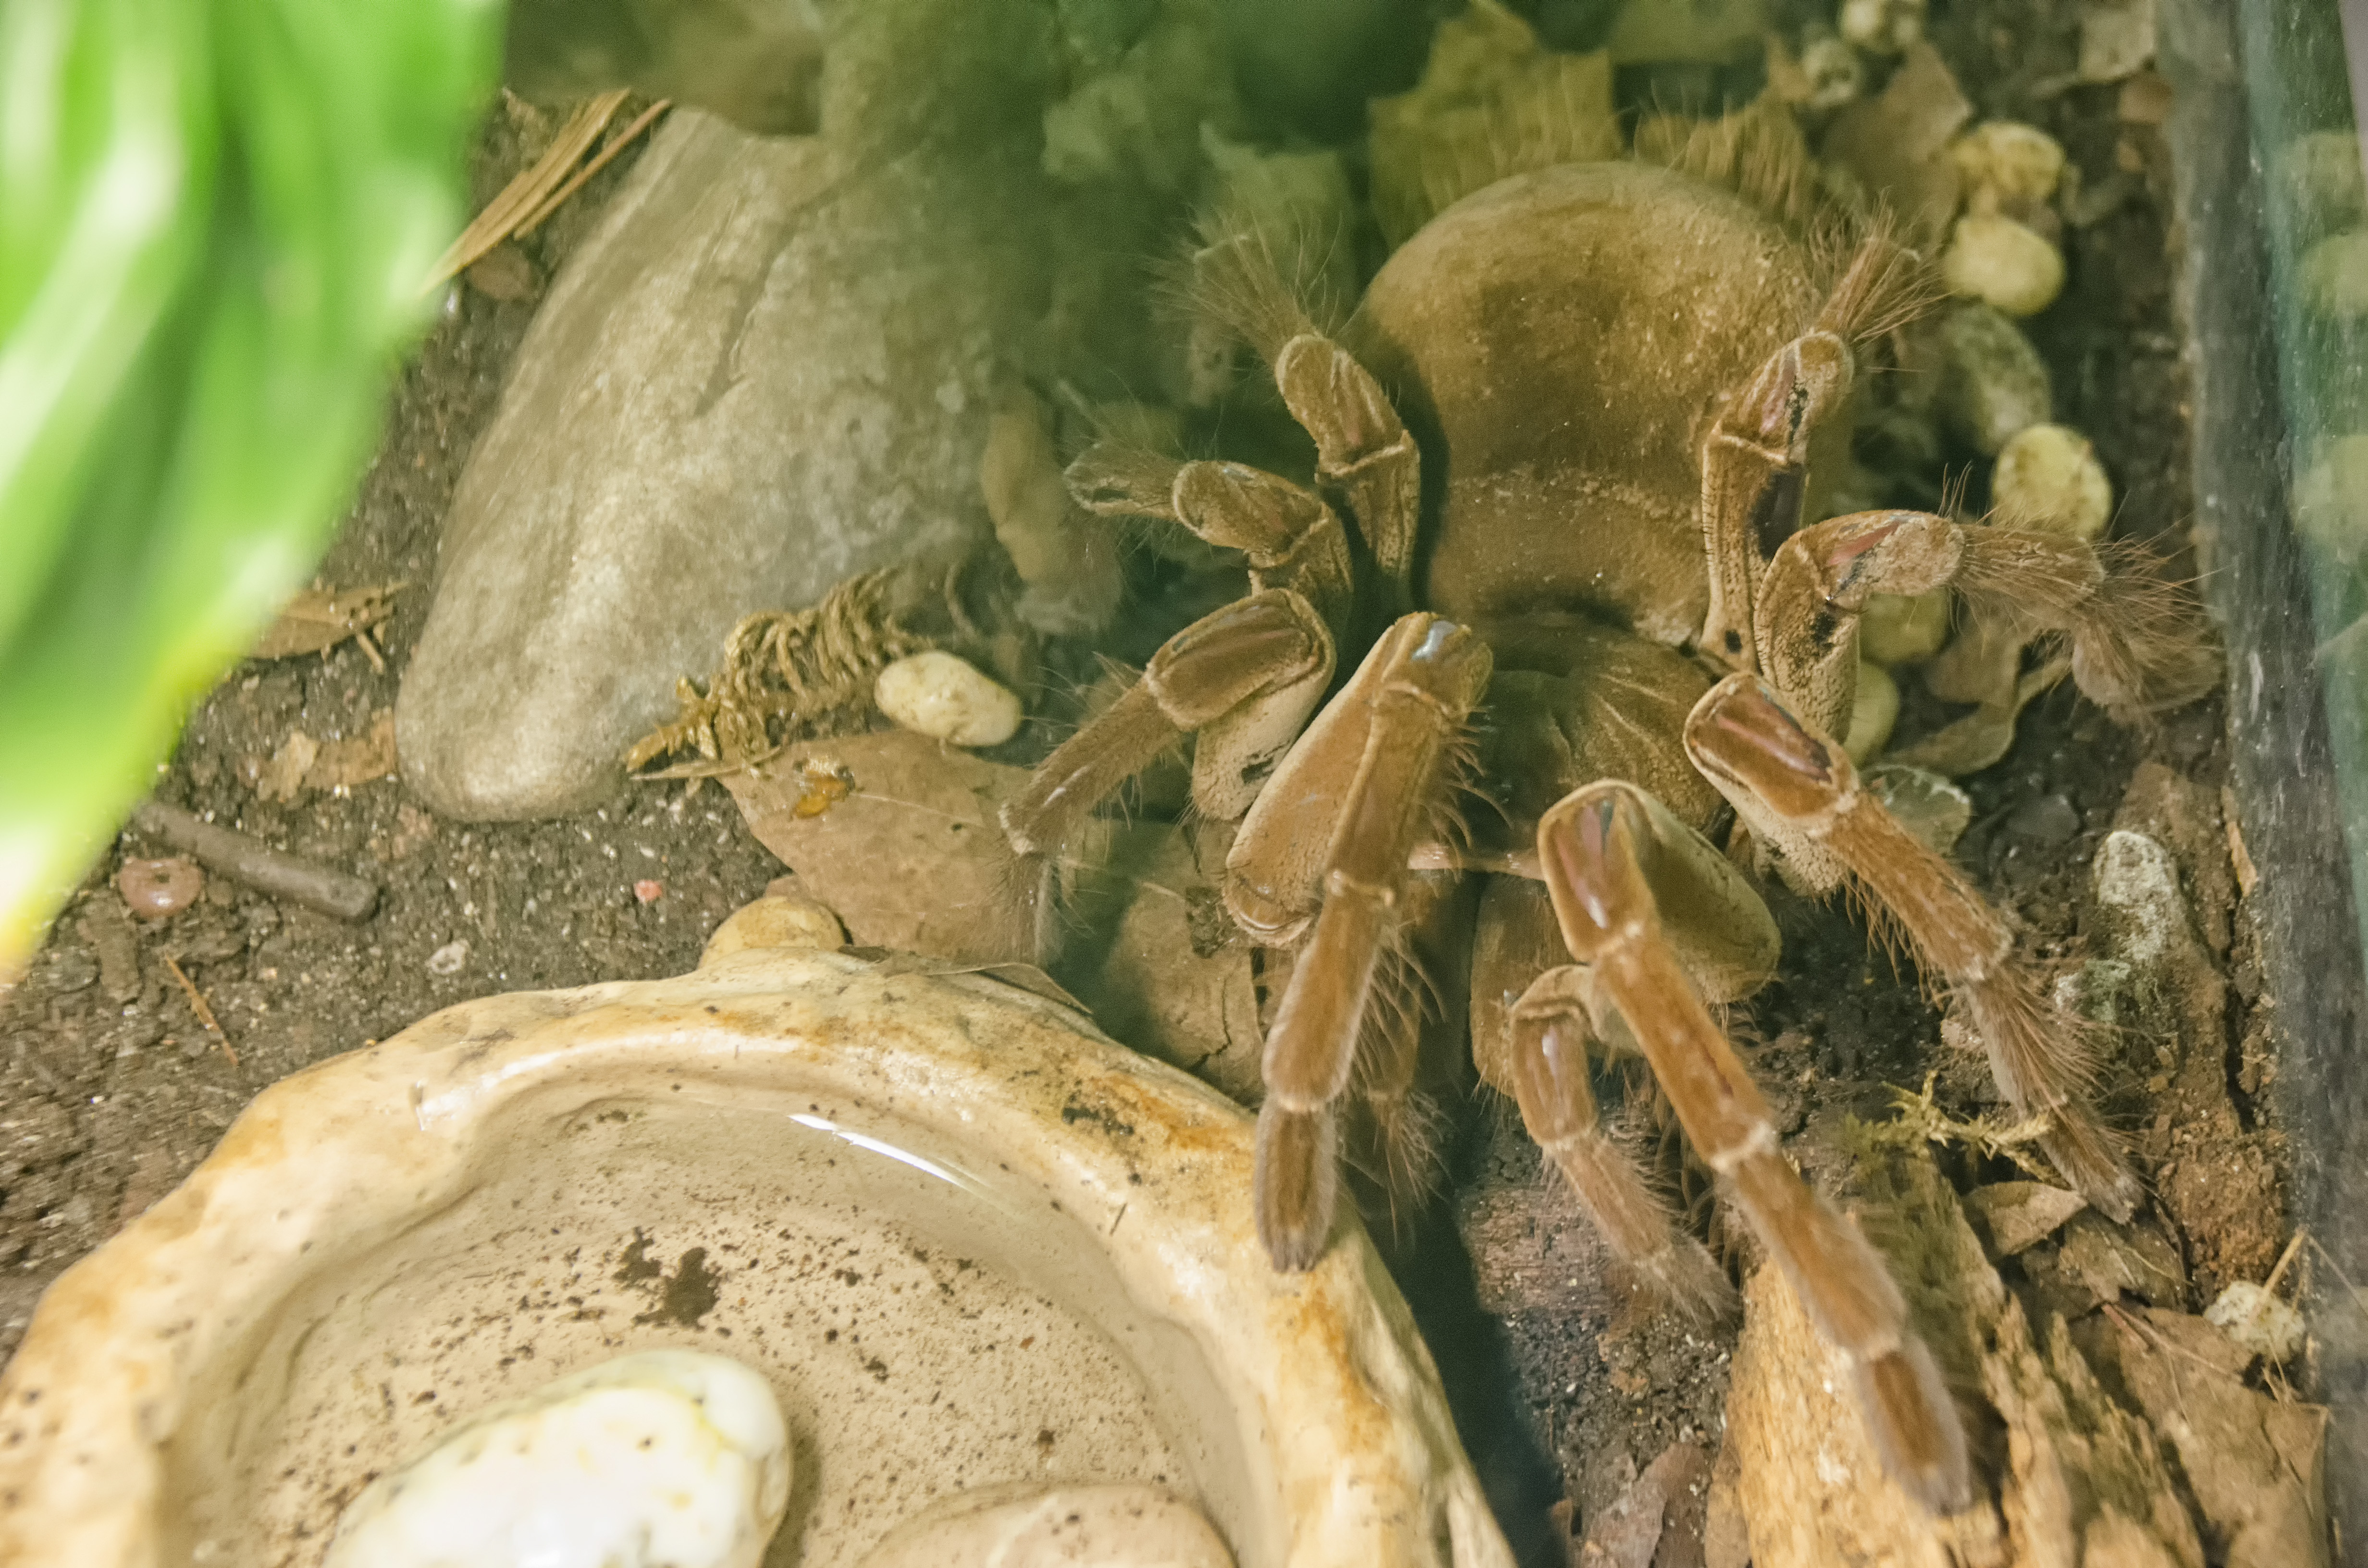
city, wildlife, food, produce, seafood, fauna, invertebrate, de, of, canada, quebec, montreal, ville, macro photography